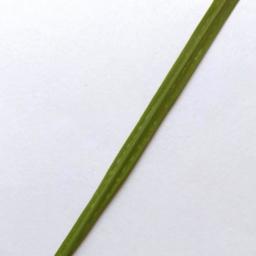
Label: Rice___Healthy